Clongriffin railway station

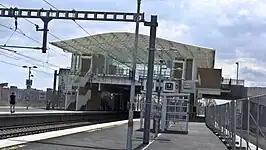
Platform 1 & 2. Behind the fence on the right is the disused Platform 3

Clongriffin railway station (Irish: "Stáisiún Chluain Ghrifín") is a station at the western edge of Clongriffin on the northern section of the (DART), also accessible from Myrtle Avenue in Baldoyle and also serving other parts of northern Donaghmede, and Balgriffin.